Nightmare of Eden

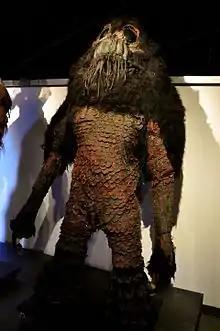
The Mandrels, on display at the Doctor Who Experience.

With the help of The Doctor's companions, the ships are finally parted. In the process, the Doctor gets caught aboard the "Hecate", where he finds evidence that its captain, Capt. Dymond, is complicit in the drug running project. Tryst is his accomplice on board the Empress and they are planning to use a laser to transport the Eden projection between the two crafts.